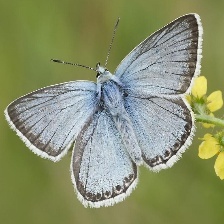
Species: CHALK HILL BLUE
Butterfly family (ImageNet category): lycaenid_butterfly